Highfield Campus

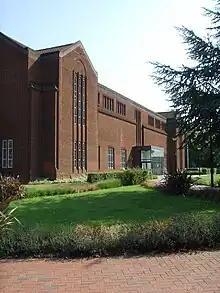
The Hartley Library

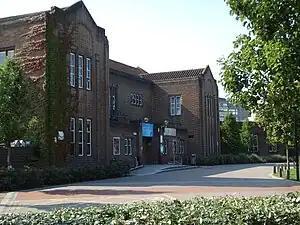
The West Building, built in 1939.

By the end of the 1930s the college had expanded to nearly 1,000 students, requiring further buildings to be constructed. Those that were constructed were designed by Colonel R. T, Gutteridge and his firm, made of brick. However, despite this the college still made use of wooden temporary buildings, constructed during the First World War, and which were used as laboratories, plant houses and teaching buildings for the Geology, Music and Arts department right up until the 1960s. Due to lacking finances, and the more pressing need for accommodation, any new buildings constructed during this period were the result of legacies: the George Moore Botanical Laboratories were constructed in 1927 (later housed the Careers Advice service and demolished in 2011) and the Zoology building in 1931 (Now the EScience building) was the result of an anonymous donation of £8,000. The social experience was also improved with the creation of an assembly hall in the 1920s large enough to house the student population.